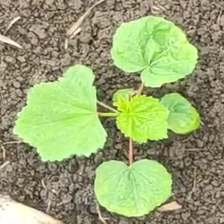
Weed species: Little_Mallow(Malva parviflora)